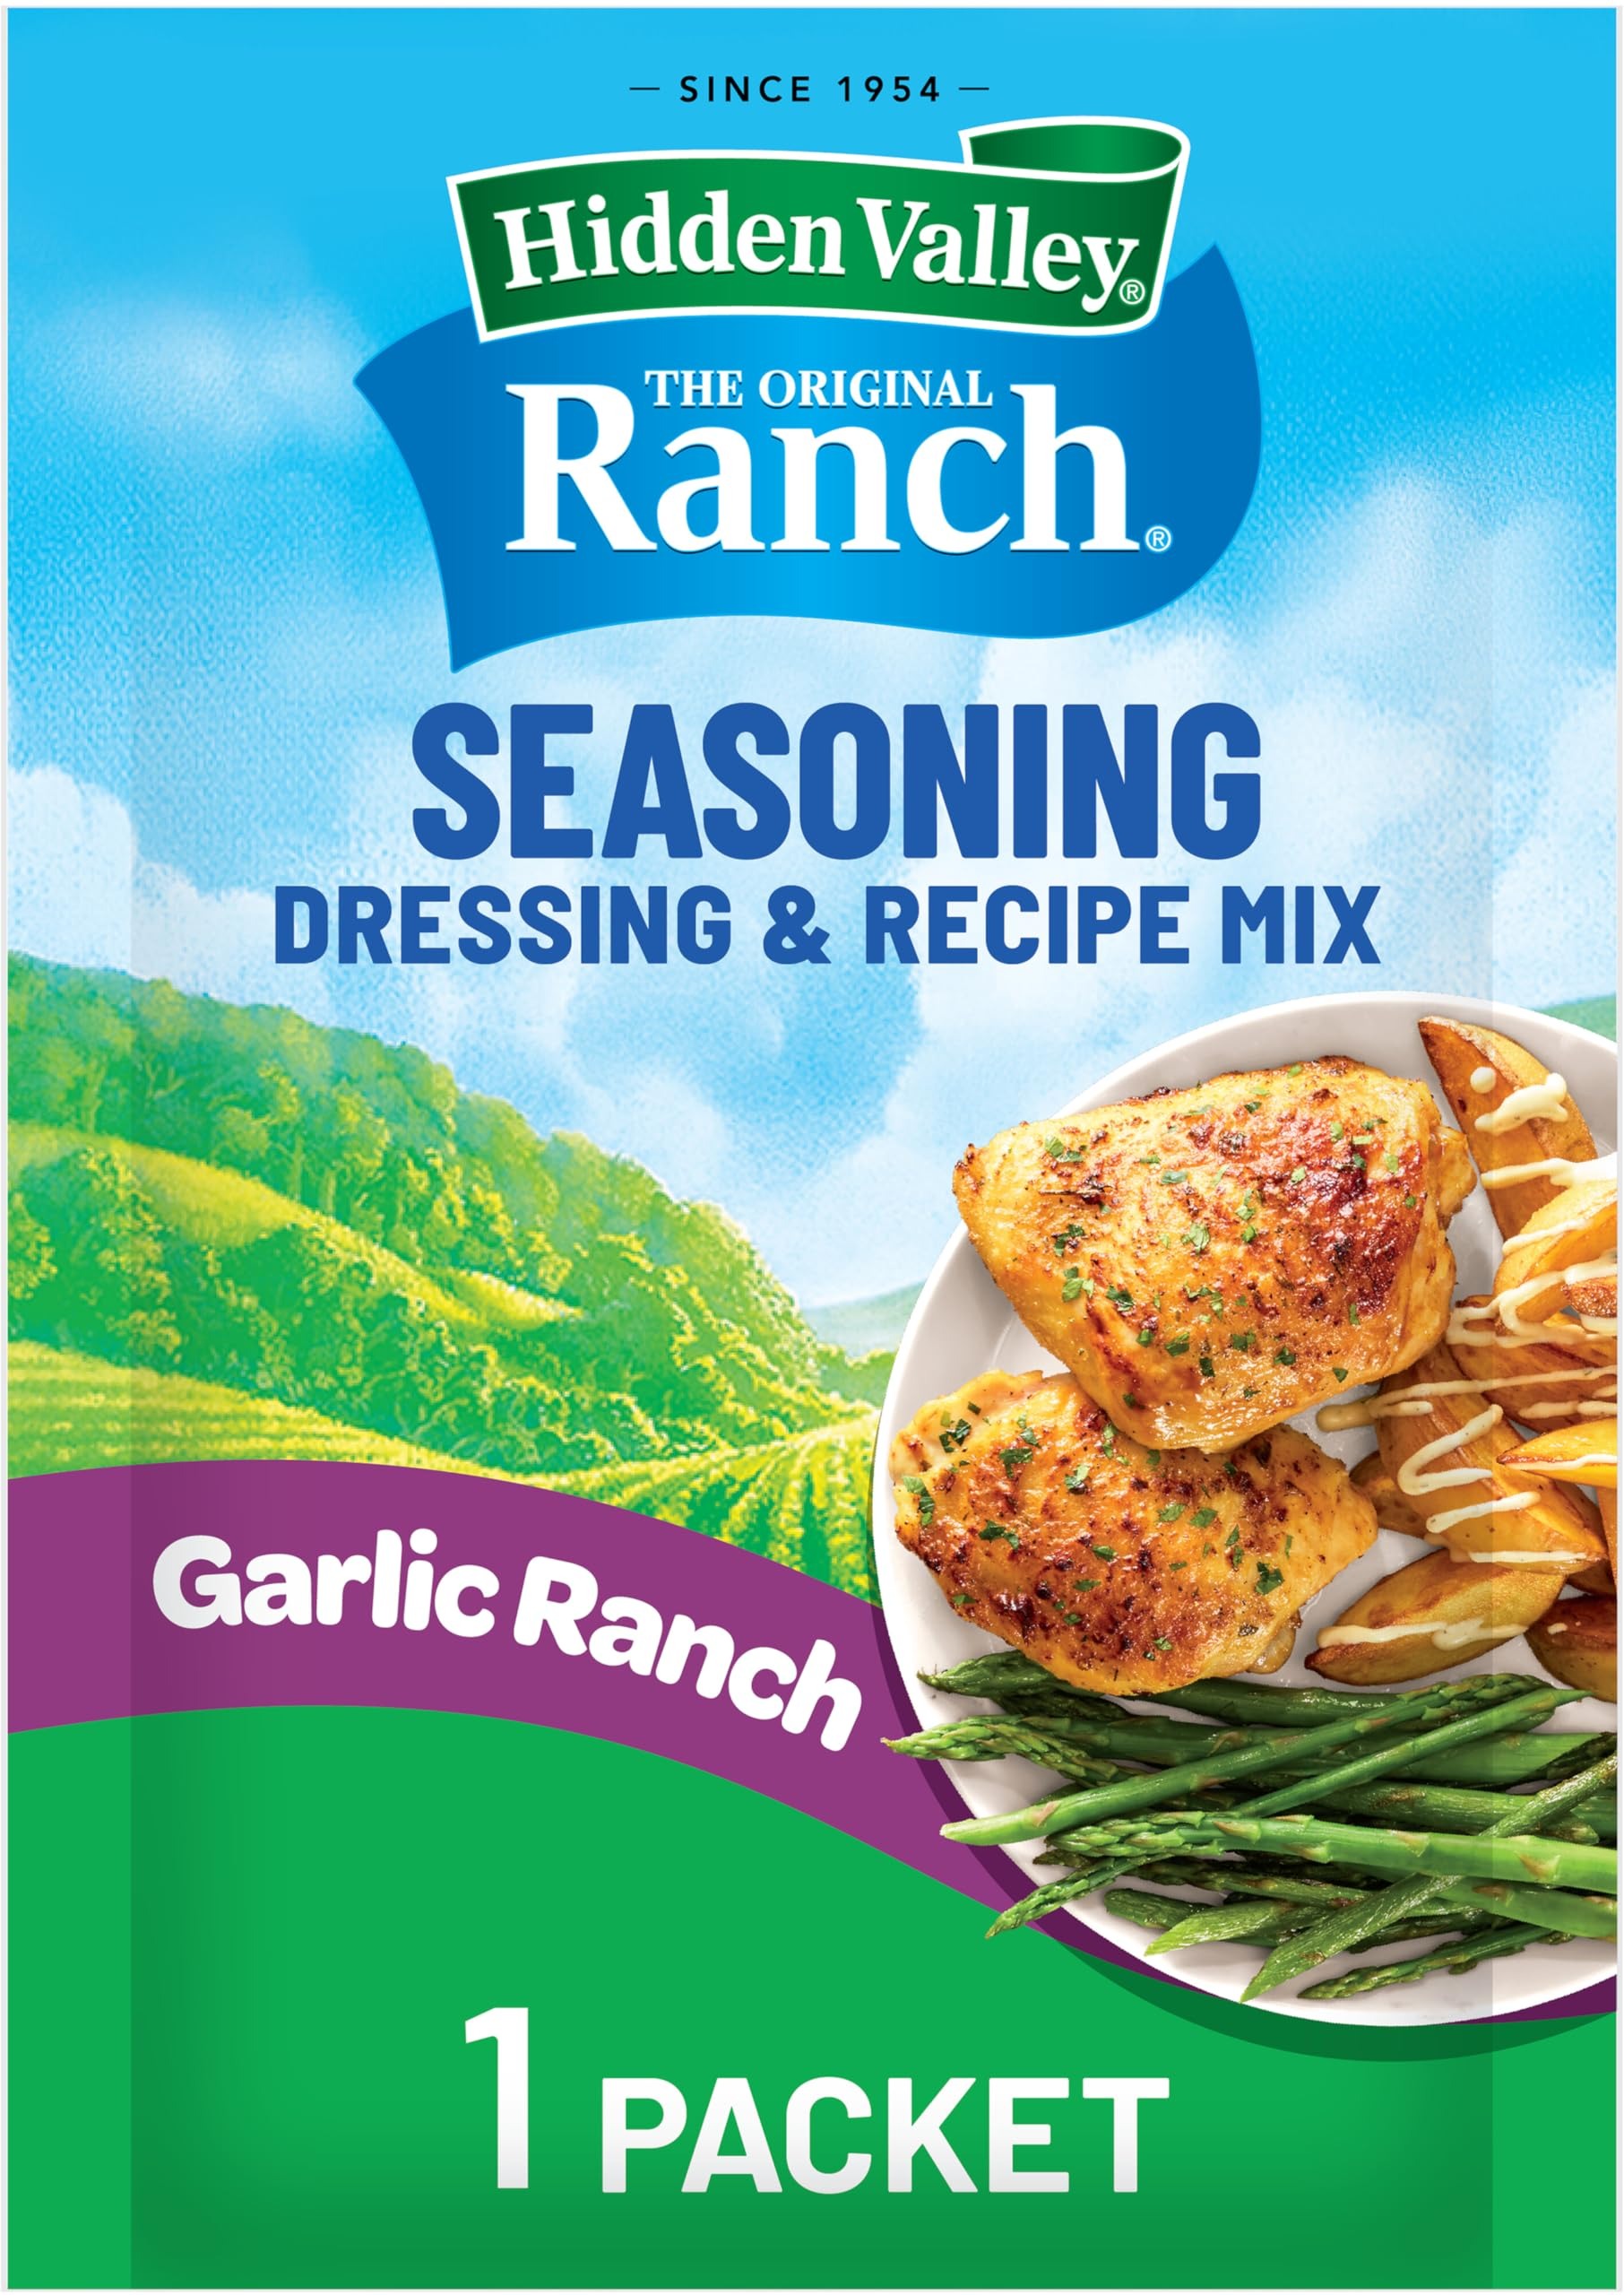
Item Name: Hidden Valley Seasoning, Dressing and Recipe Mix, Garlic Ranch, 1 Ounce
Bullet Point 1: DELICIOUS FLAVOR WITH GARLIC RANCH: One 1-oz. packet of Hidden Valley Garlic Ranch Seasoning Salad Dressing and Recipe Mix for scrumptious flavor to delight with every bite
Bullet Point 2: RANCH DONE RIGHT: Hidden Valley dry salad dressing mix with a pre-portioned blend of zesty herbs and spices so you can create fresh, creamy garlic ranch dressing or whip up quick meals
Bullet Point 3: GLUTEN-FREE HIDDEN VALLEY RANCH DRESSING: Crowd-pleasing, gluten-free salad dressing mix that's perfect for a backyard barbecue, tailgating and more
Bullet Point 4: MORE THAN A SALAD DRESSING MIX: Garlic ranch seasoning mix you can use to create great toppings, spreads or ranch dipping sauce for a veggie platter, pizza, party wings, fries, pasta salad and more
Bullet Point 5: QUICK MEALS WITH A TWIST: Sprinkle the dry mix like a seasoning to add instant flavor to hamburgers, fish, potatoes , and other meats or side dishes
Bullet Point 6: EASY DRESSING RECIPE: Combine 1 cup whole milk and 1 cup mayonnaise with package contents, mix well, cover and refrigerate; let dressing chill for 30 minutes to thicken and stir before serving
Bullet Point 7: NO. 1: Try this garlicky twist on America’s No. 1-selling Hidden Valley Ranch Dressing to inspire your taste buds with mouthwatering flavor in every bite (1)
Value: 1.0
Unit: Ounce

Price: 1.98